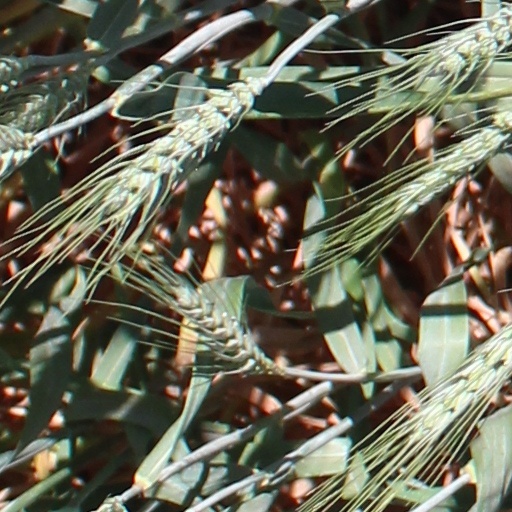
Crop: wheat